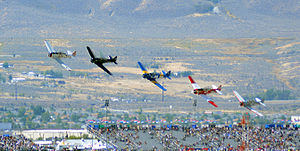
North American Aviation T-6 Texan / Udvikling og produktion
T-6'ere starter Reno Air Races i 2014.
North American Aviation T-6 Texan er et enmotors avanceret træningsfly som blev benyttet til at træne piloter fra United States Army Air Forces, United States Navy, Royal Air Force, og andre luftvåben fra det Britiske Commonwealth under 2. verdenskrig og indtil 1970'erne.